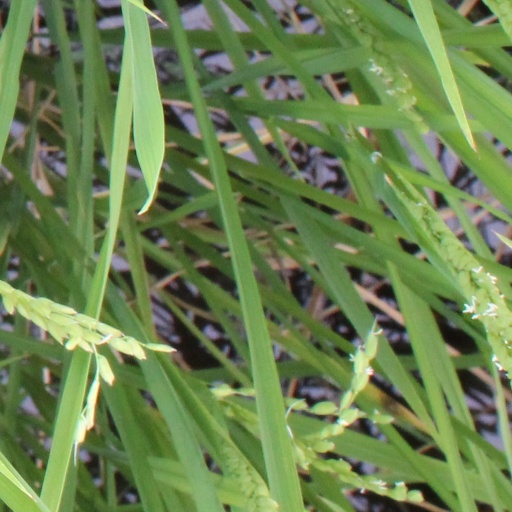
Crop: rice